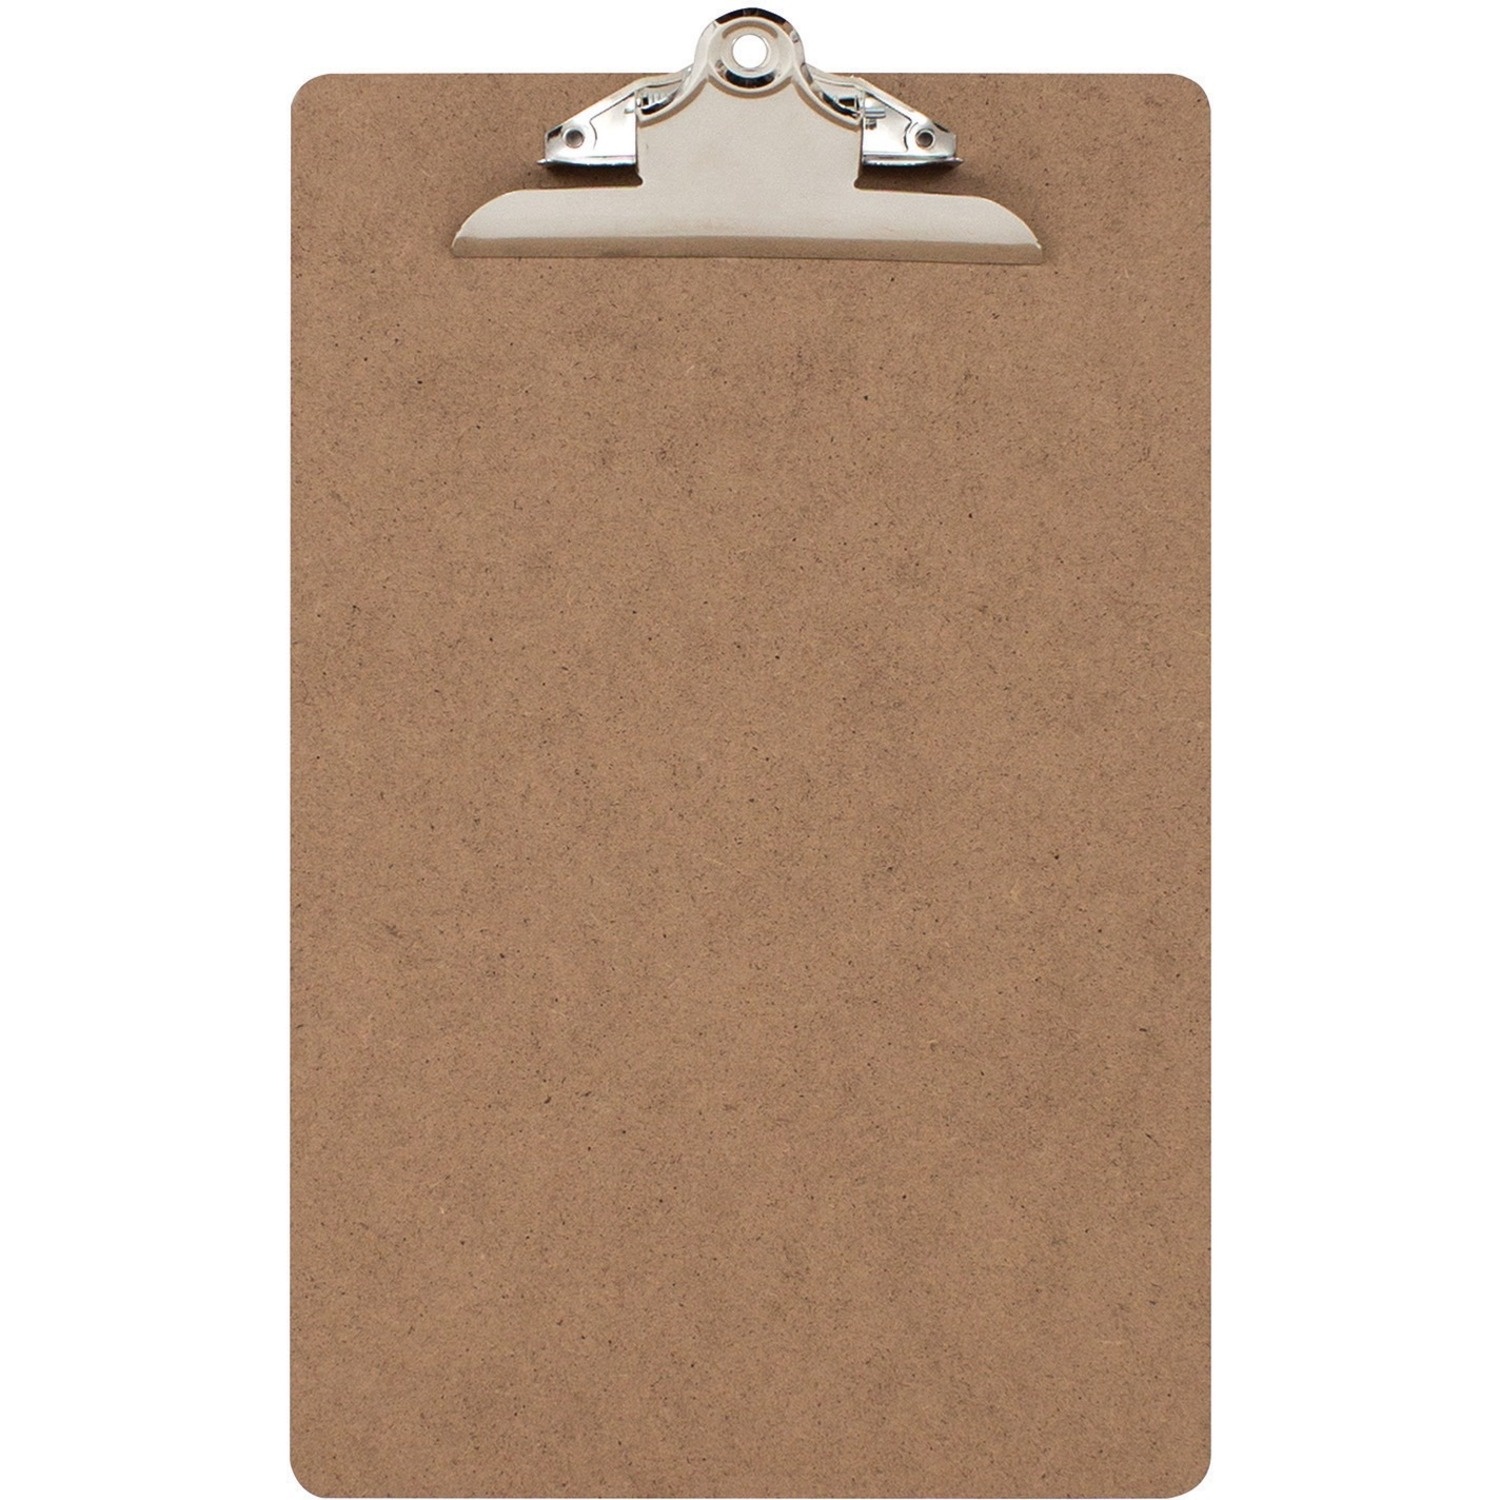
Geocan Clipboard - K8611M
Geocan Clipboard Manufacturer Part No. : K8611M UPC : 067004861181 8 1/2" (215.90 mm) x 11" (279.40 mm) Sheet Size - Masonite - 1 Each General Information Manufacturer: Geocan, Inc Manufacturer Part Number: K8611M Manufacturer Website Address: https://www.geocan-int.com Brand Name: Geocan Product Name: Clipboard Packaged Quantity: 1 Each Product Type: Clipboard Product Information Sheet Standard: Letter Sheet Size: 8 1/2" (215.90 mm) Width x 11" (279.40 mm) Length Clip Size: 6" (152.40 mm) Clip Material: Nickel Plated Board Material: Masonite Features: Smooth Surface Miscellaneous Recycled: Yes
Brand: Geocan, Inc
Category: Office Supplies > Office Instruments > Clipboards